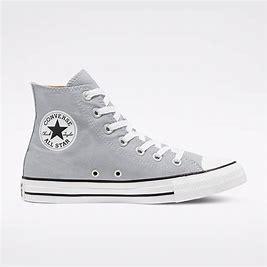
Brand: Converse
Model: Chuck Taylor All